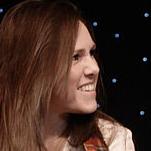
Age: 29